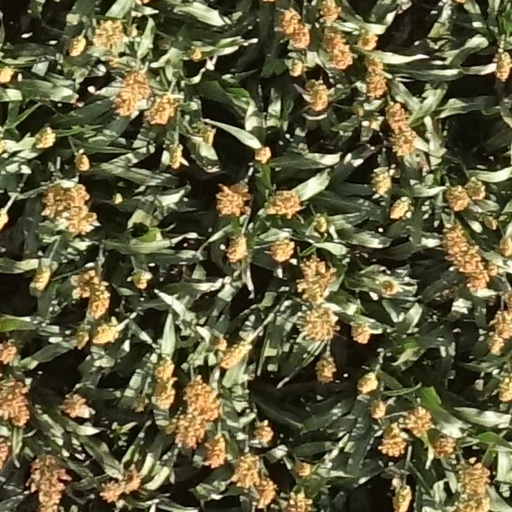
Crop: sorghum